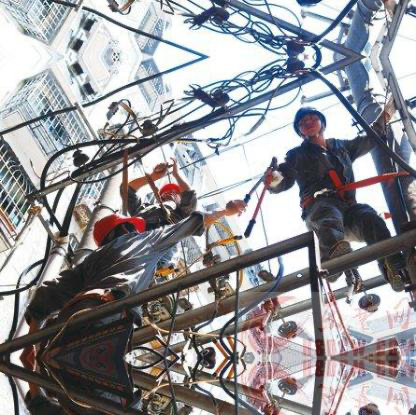
Objects in the image:
label: helmet
label: helmet
label: helmet
label: helmet